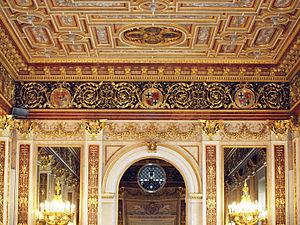
Le palais de l'archiduc Guillaume est un palais de Vienne construit sur le Ring entre 1864 et 1868 d'après les plans de l'architecte Theophil Hansen.